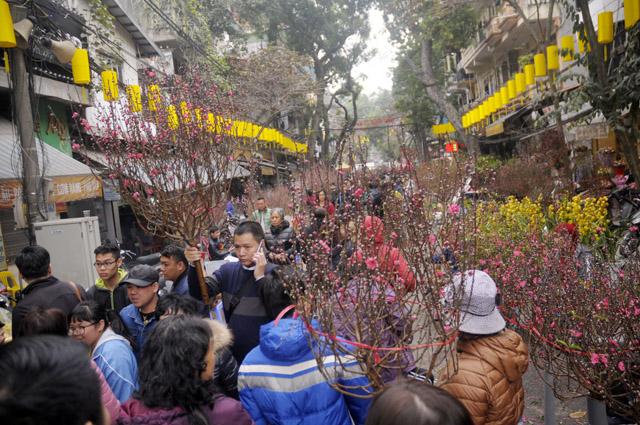
trên đường đang có sự xuất hiện của rất đông người